James Jamerson

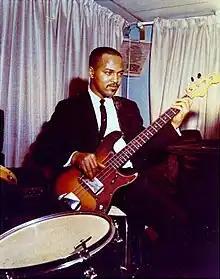
Jamerson in 1964

James Lee Jamerson (January 29, 1936 – August 2, 1983) was an American bassist. He was the uncredited bassist on most of the Motown Records hits in the 1960s and early 1970s (Motown did not list session musician credits on their releases until 1971), and is now regarded as one of the greatest and most influential bass players in modern music history. He was inducted into the Rock and Roll Hall of Fame in 2000. As a session musician he played on twenty-three "Billboard" Hot 100 number-one hits, as well as fifty-six R&B number-one hits.